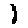
Label: 1